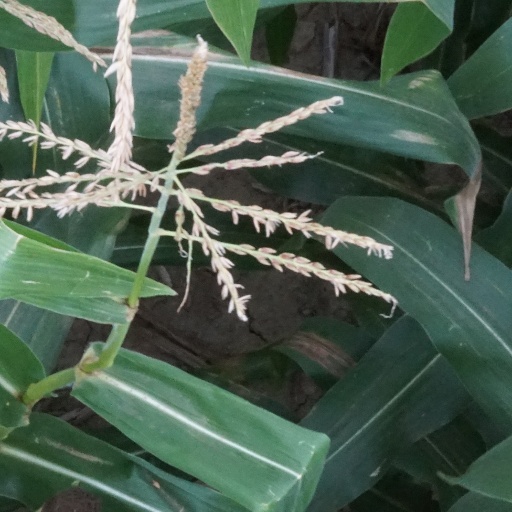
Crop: maize; corn